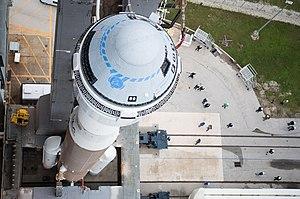
Le Boeing CST-100 Starliner est un véhicule spatial développé par la société Boeing pour le compte de l'agence spatiale américaine, la NASA, pour effectuer la relève des équipages de la Station spatiale internationale. Le véhicule est capable de transporter un équipage de sept astronautes en orbite terrestre basse. CST-100 Starliner est l'un des deux véhicules développés en réponse à l'appel d'offres du programme Commercial Crew Development lancé en 2010 ; celui-ci a pour objectif de reprendre les missions assurées provisoirement par les véhicules russes Soyouz à la suite du retrait de la navette spatiale américaine en 2011.